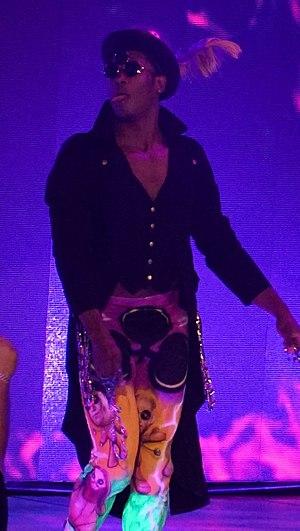
Patrick Clark, Jr. est un catcheur américain. Il travaille actuellement à la World Wrestling Entertainment, dans la division NXT, sous le nom de The Velveteen Dream.